Adam Wood

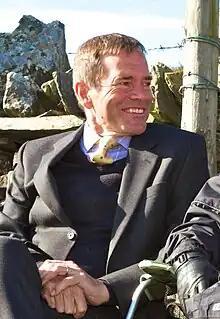
Wood in April 2012

Adam Kenneth Compton Wood (born 13 March 1955) is a retired British diplomat, and was the Lieutenant Governor of the Isle of Man from 2011 to 2016.